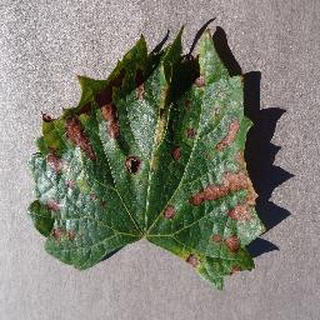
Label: grape_esca_black_measles